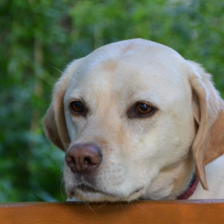
Label: animals